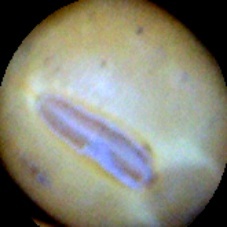
Label: Intact